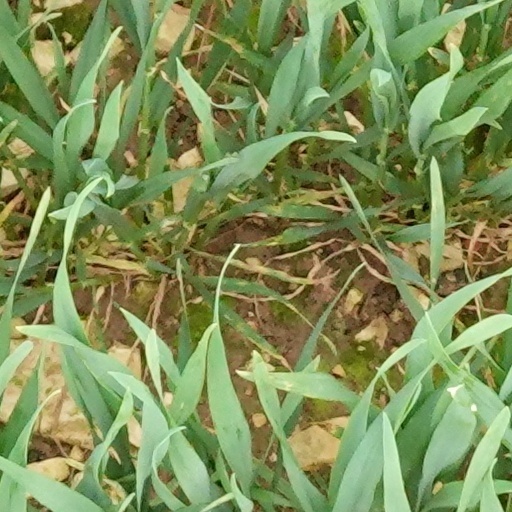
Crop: wheat